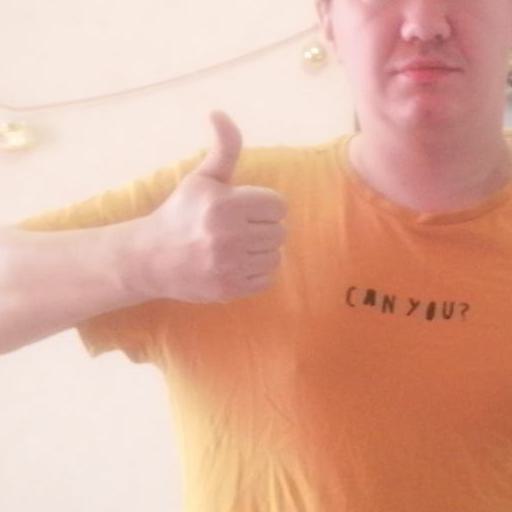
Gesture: like